Lobster roll
Also known as:
ar - Arabic: لفافة الكركند
es - Spanish: Lobster roll
fa - Persian: رول شاه‌میگو
fr - French: Guédille
id - Indonesian: Roti gulung lobster
it - Italian: Lobster roll
jv - Javanese: Lobster gulung
ko - Korean: 로브스터 롤
la - Latin: Pastillum locustarium
zh - Chinese: 龙虾卷
Category: sandwich (sandwich)
Cuisine: Canadian
Associated cuisines: Canadian, American
Area: New England, Atlantic Region
Countries: Canada, United States
Region: Northern America

This dish is a lobster meat served on a grilled hot dog–style bun.

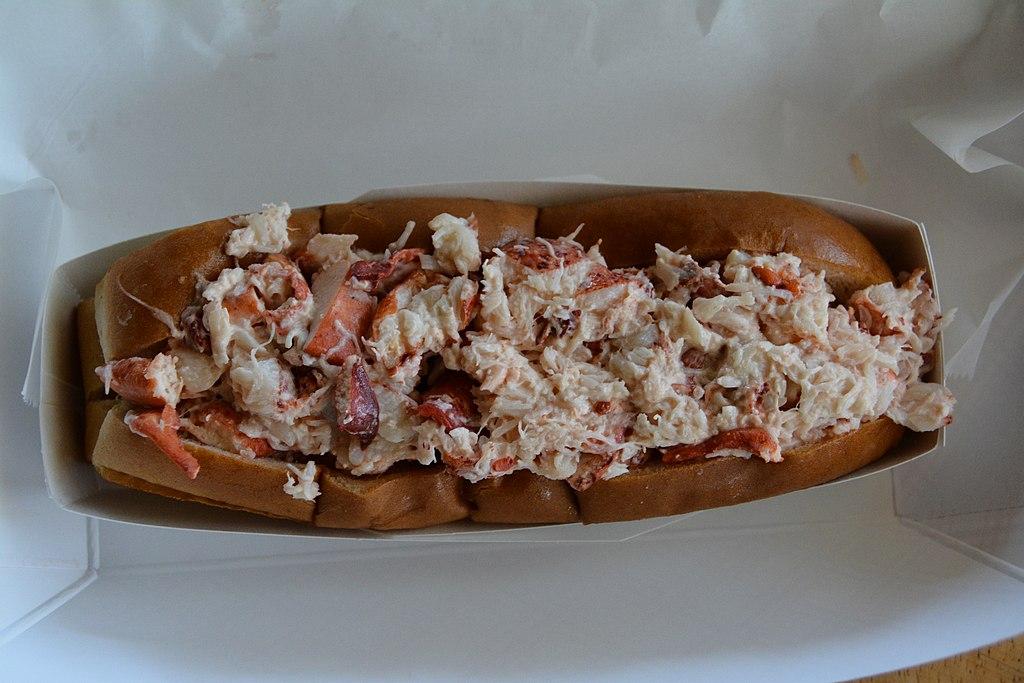
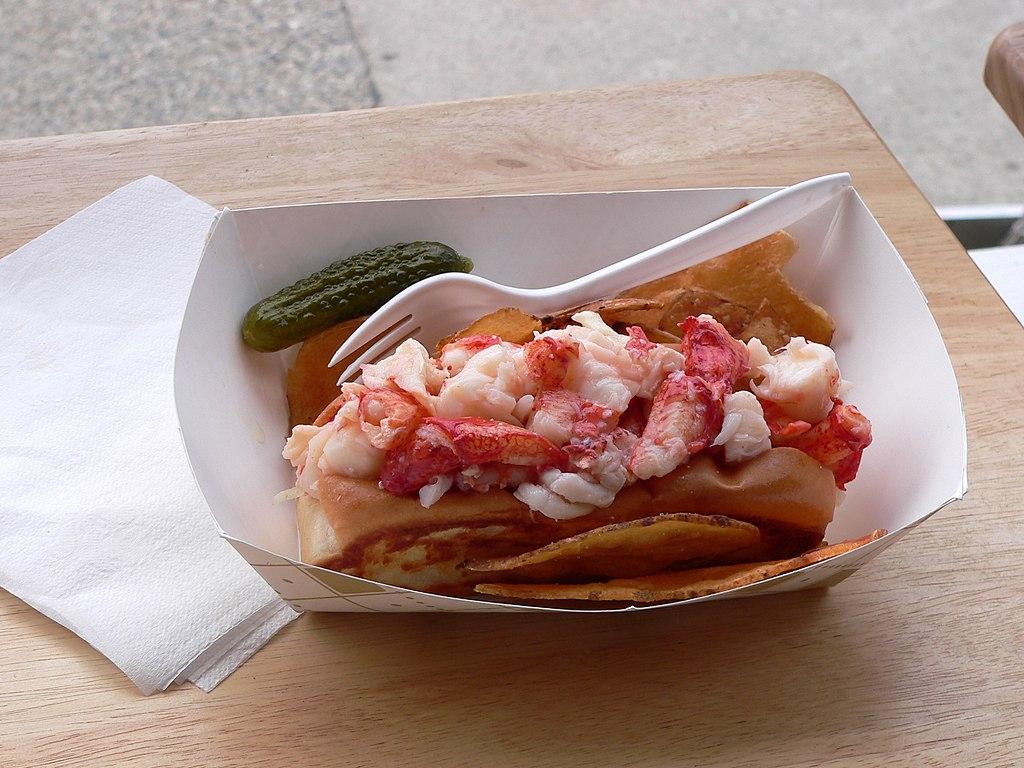
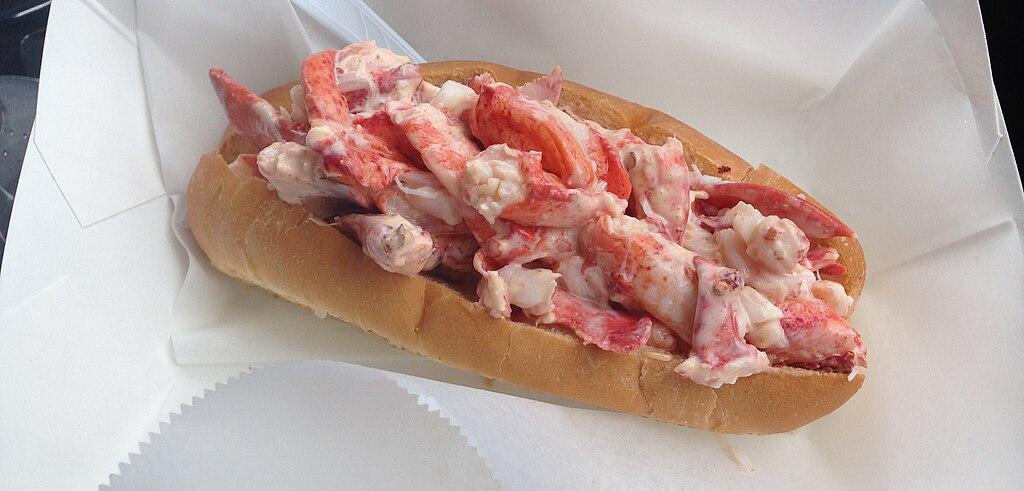
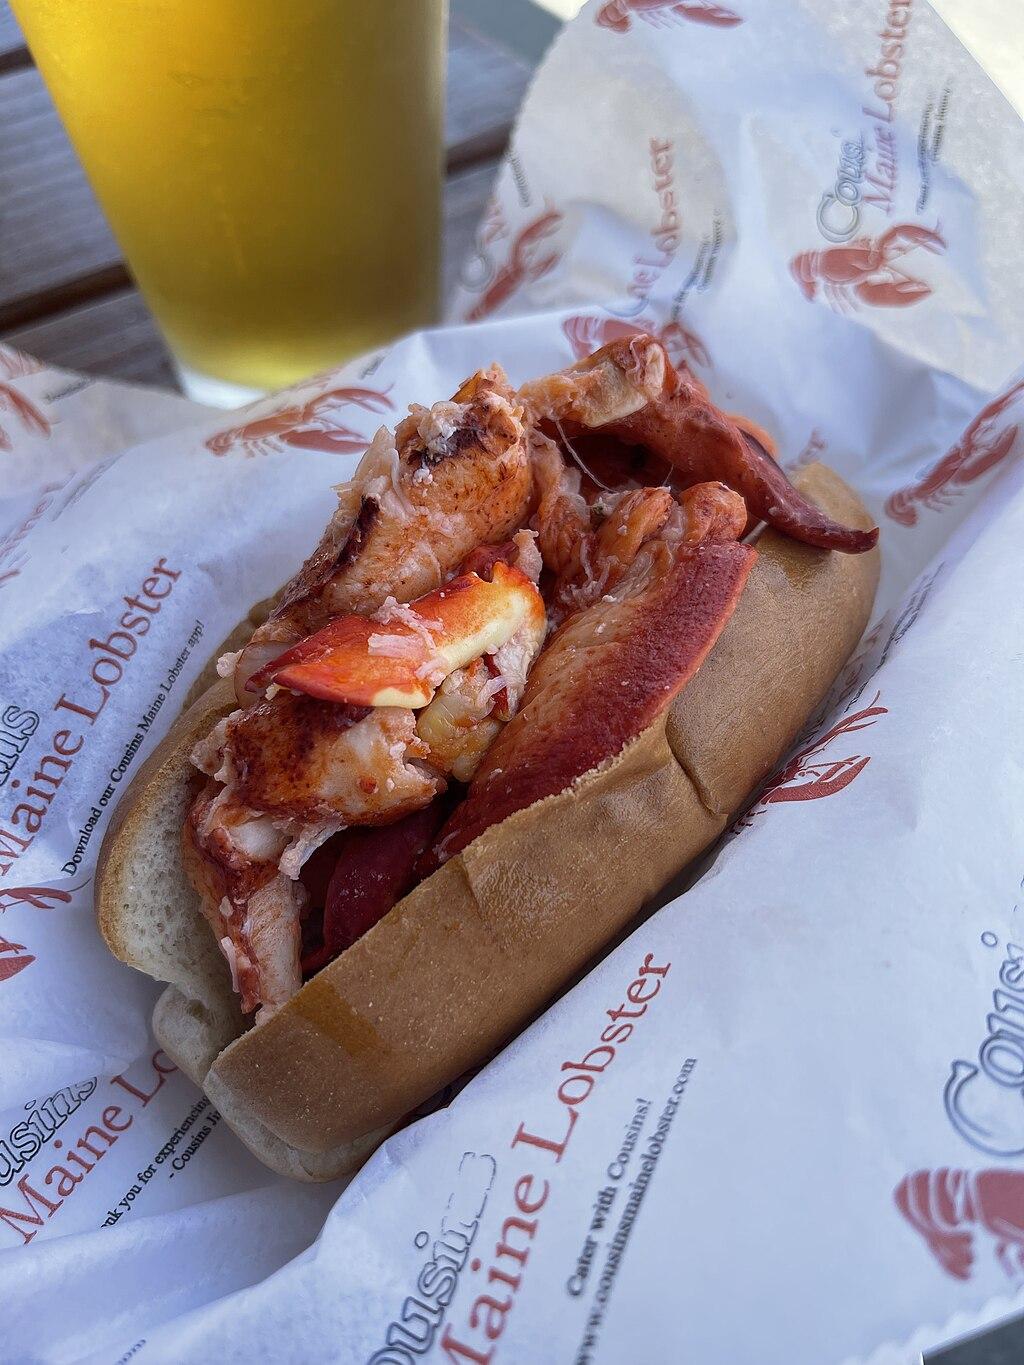